Devin Bush Jr.

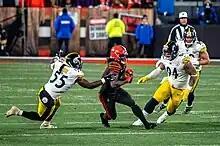
Bush in a game against the Cleveland Browns

Bush made his NFL debut in Week 1 against the New England Patriots. In the game, Bush made 11 tackles in the 33–3 loss. In Week 3 against the San Francisco 49ers, Bush recorded a team high 11 tackles and recovered a fumble forced by safety Minkah Fitzpatrick in the 24–20 loss. In Week 4 against the Cincinnati Bengals, Bush recorded nine tackles and made his first career sack on Andy Dalton in the 27–3 win. In Week 5 against the Baltimore Ravens, Bush recorded his first career interception off Lamar Jackson in the 26–23 loss.